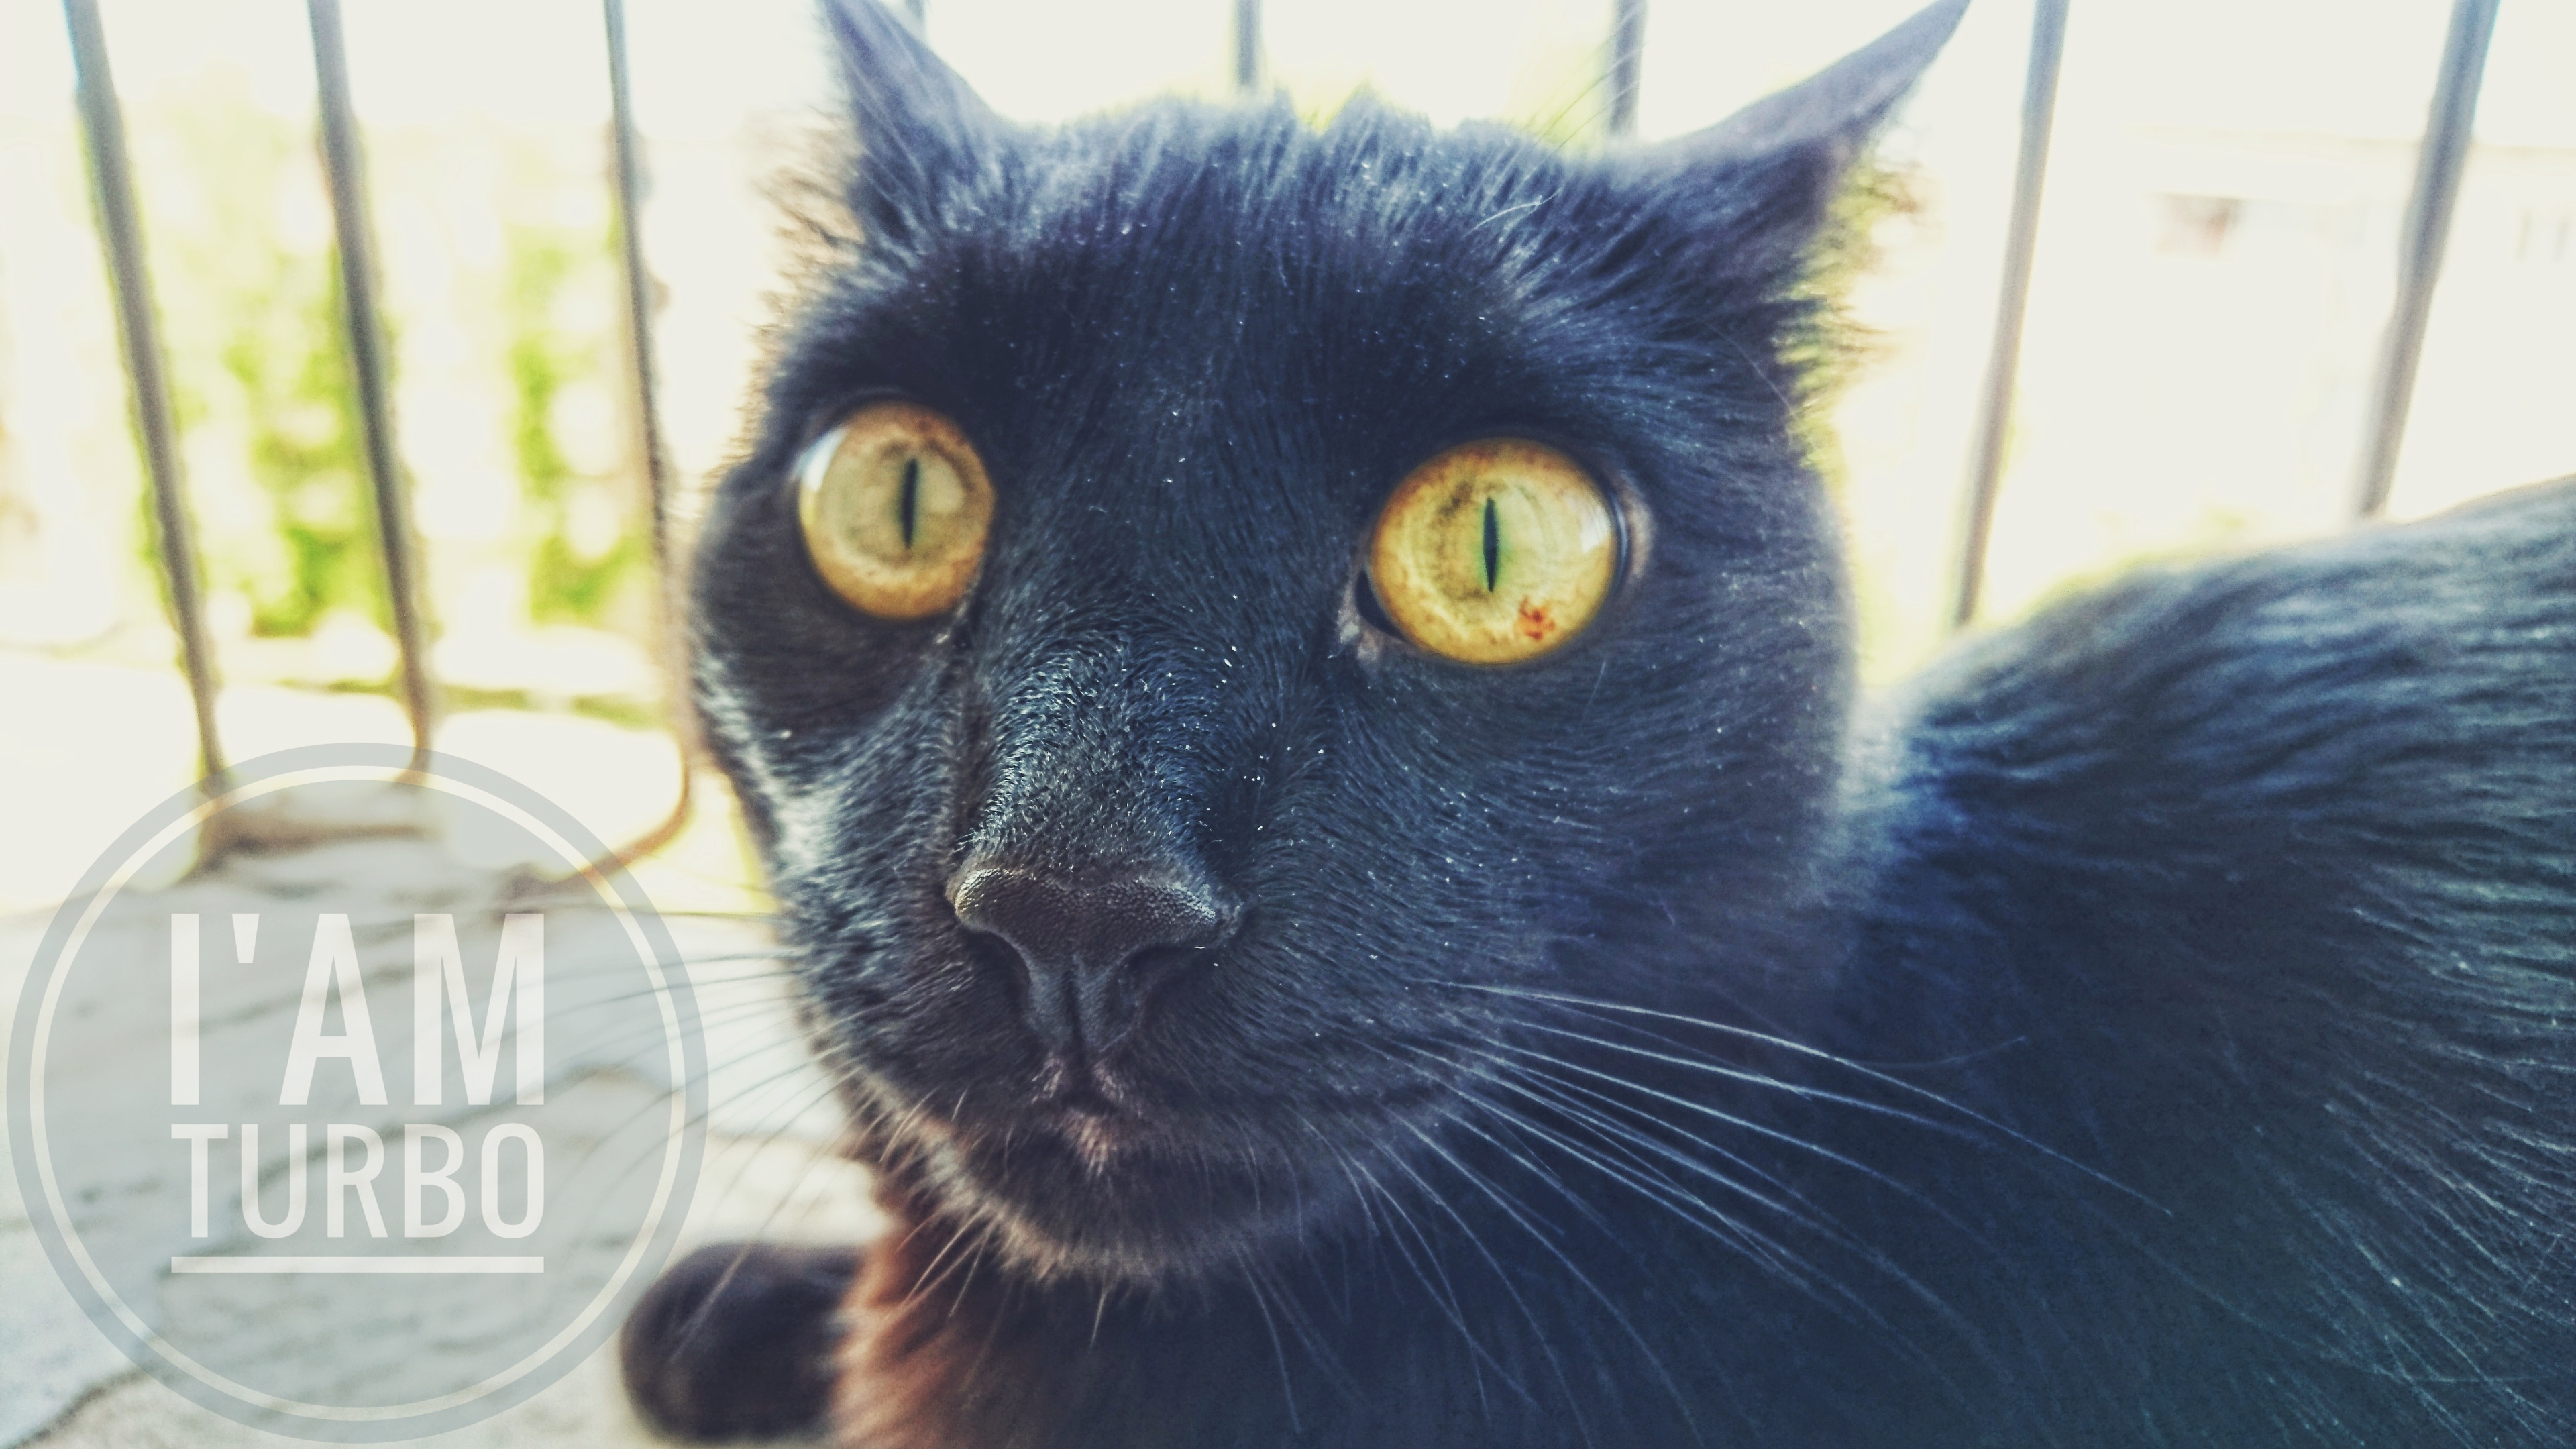
cat, black cat, whiskers, small to medium sized cats, cat like mammal, fauna, bombay, domestic short haired cat, snout, korat